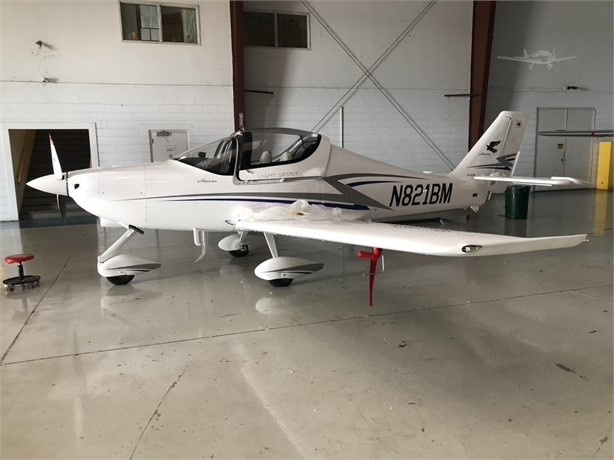
超エコ小型飛行機　2022年製　TECNAM ASTORE
Brand: 幻冬舎
TECNAM ASTORE 本体価格 【 USD249,500 】 （日本円約4,000万円） 2022年製ですが、新品、未使用の機体です。 2人乗りですが、エンジンも超軽量で、燃費も大変良く、アメリカでは大変な人気飛行機です。 ※申込みとなりますので0円でクレジット決済させていただきます。 明細にも記載されますので予めご了承ください。 【商品のご注文について】 お支払い方法 ご購入の際、お支払いは現金のみとなります。機体を担保にローンを組むことはできません。 受け渡し方法 不動産会社（スマイルズ合同会社）との契約締結後の登記となります。 現地のご見学 お申込み後、機体販売を手掛ける不動産会社（スマイルズ合同会社）からご連絡がございますので直接お問合せください。 【ご注意事項】 商品について 申込順に順次ご案内。購入者が確定次第、申込は締め切りとなります。 不動産会社（スマイルズ合同会社）から直接ご連絡がございますので機体の詳細含めて直接ご確認をお願いいたします。 機体の料金以外にも登記費用等のお手続きに別途費用が必要となります。 商品詳細へのお問い合わせにつきましては、不動産会社・スマイルズ合同会社より直接ご返答させていただく場合があります。 機体販売は不動産会社・スマイルズ合同会社との直接取引となります。 商品画像について 照明の関係により、実際の商品と色味が異なって見える場合があります。またパソコン・スマートフォンなどの環境により、若干製品と画像のカラーが異なる場合もございます。予めご了承ください。 商品画像はサンプルのため、色味やサイズ等の仕様に変更がある場合がございますので、予めご了承ください。 お問い合わせ 商品詳細に関するお問い合わせ先 お問い合わせフォーム 翌日営業日以降となりますのでご了承ください。
Category: Vehicles & Parts > Vehicles > Aircraft > Heavier-Than-Air Aircraft > Light Aircraft